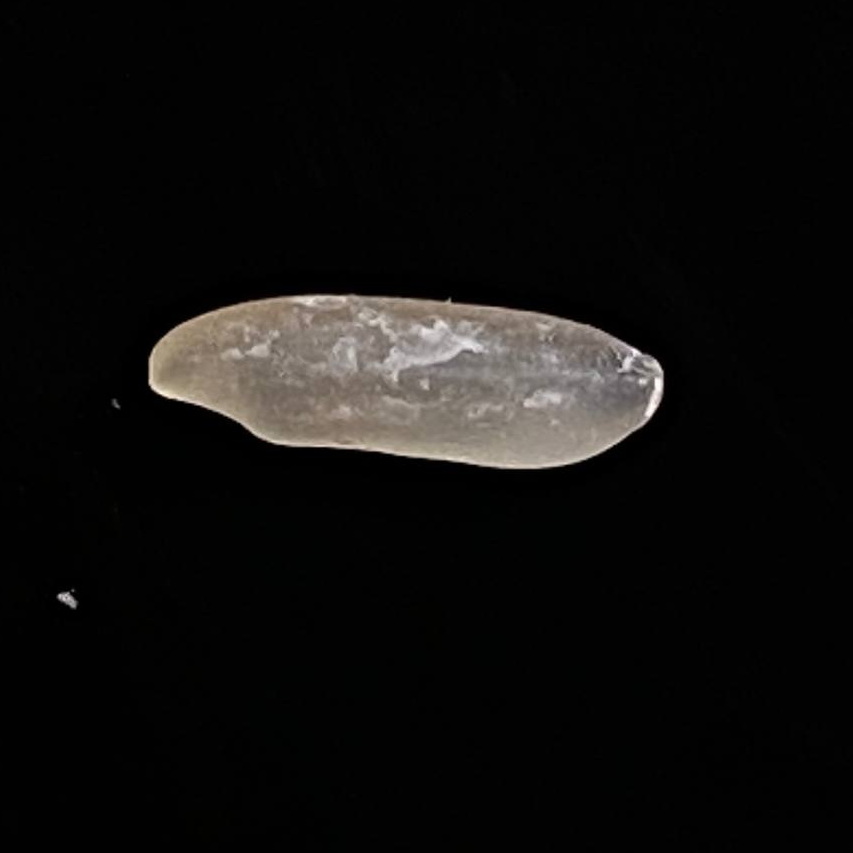
Rice variety: BR28